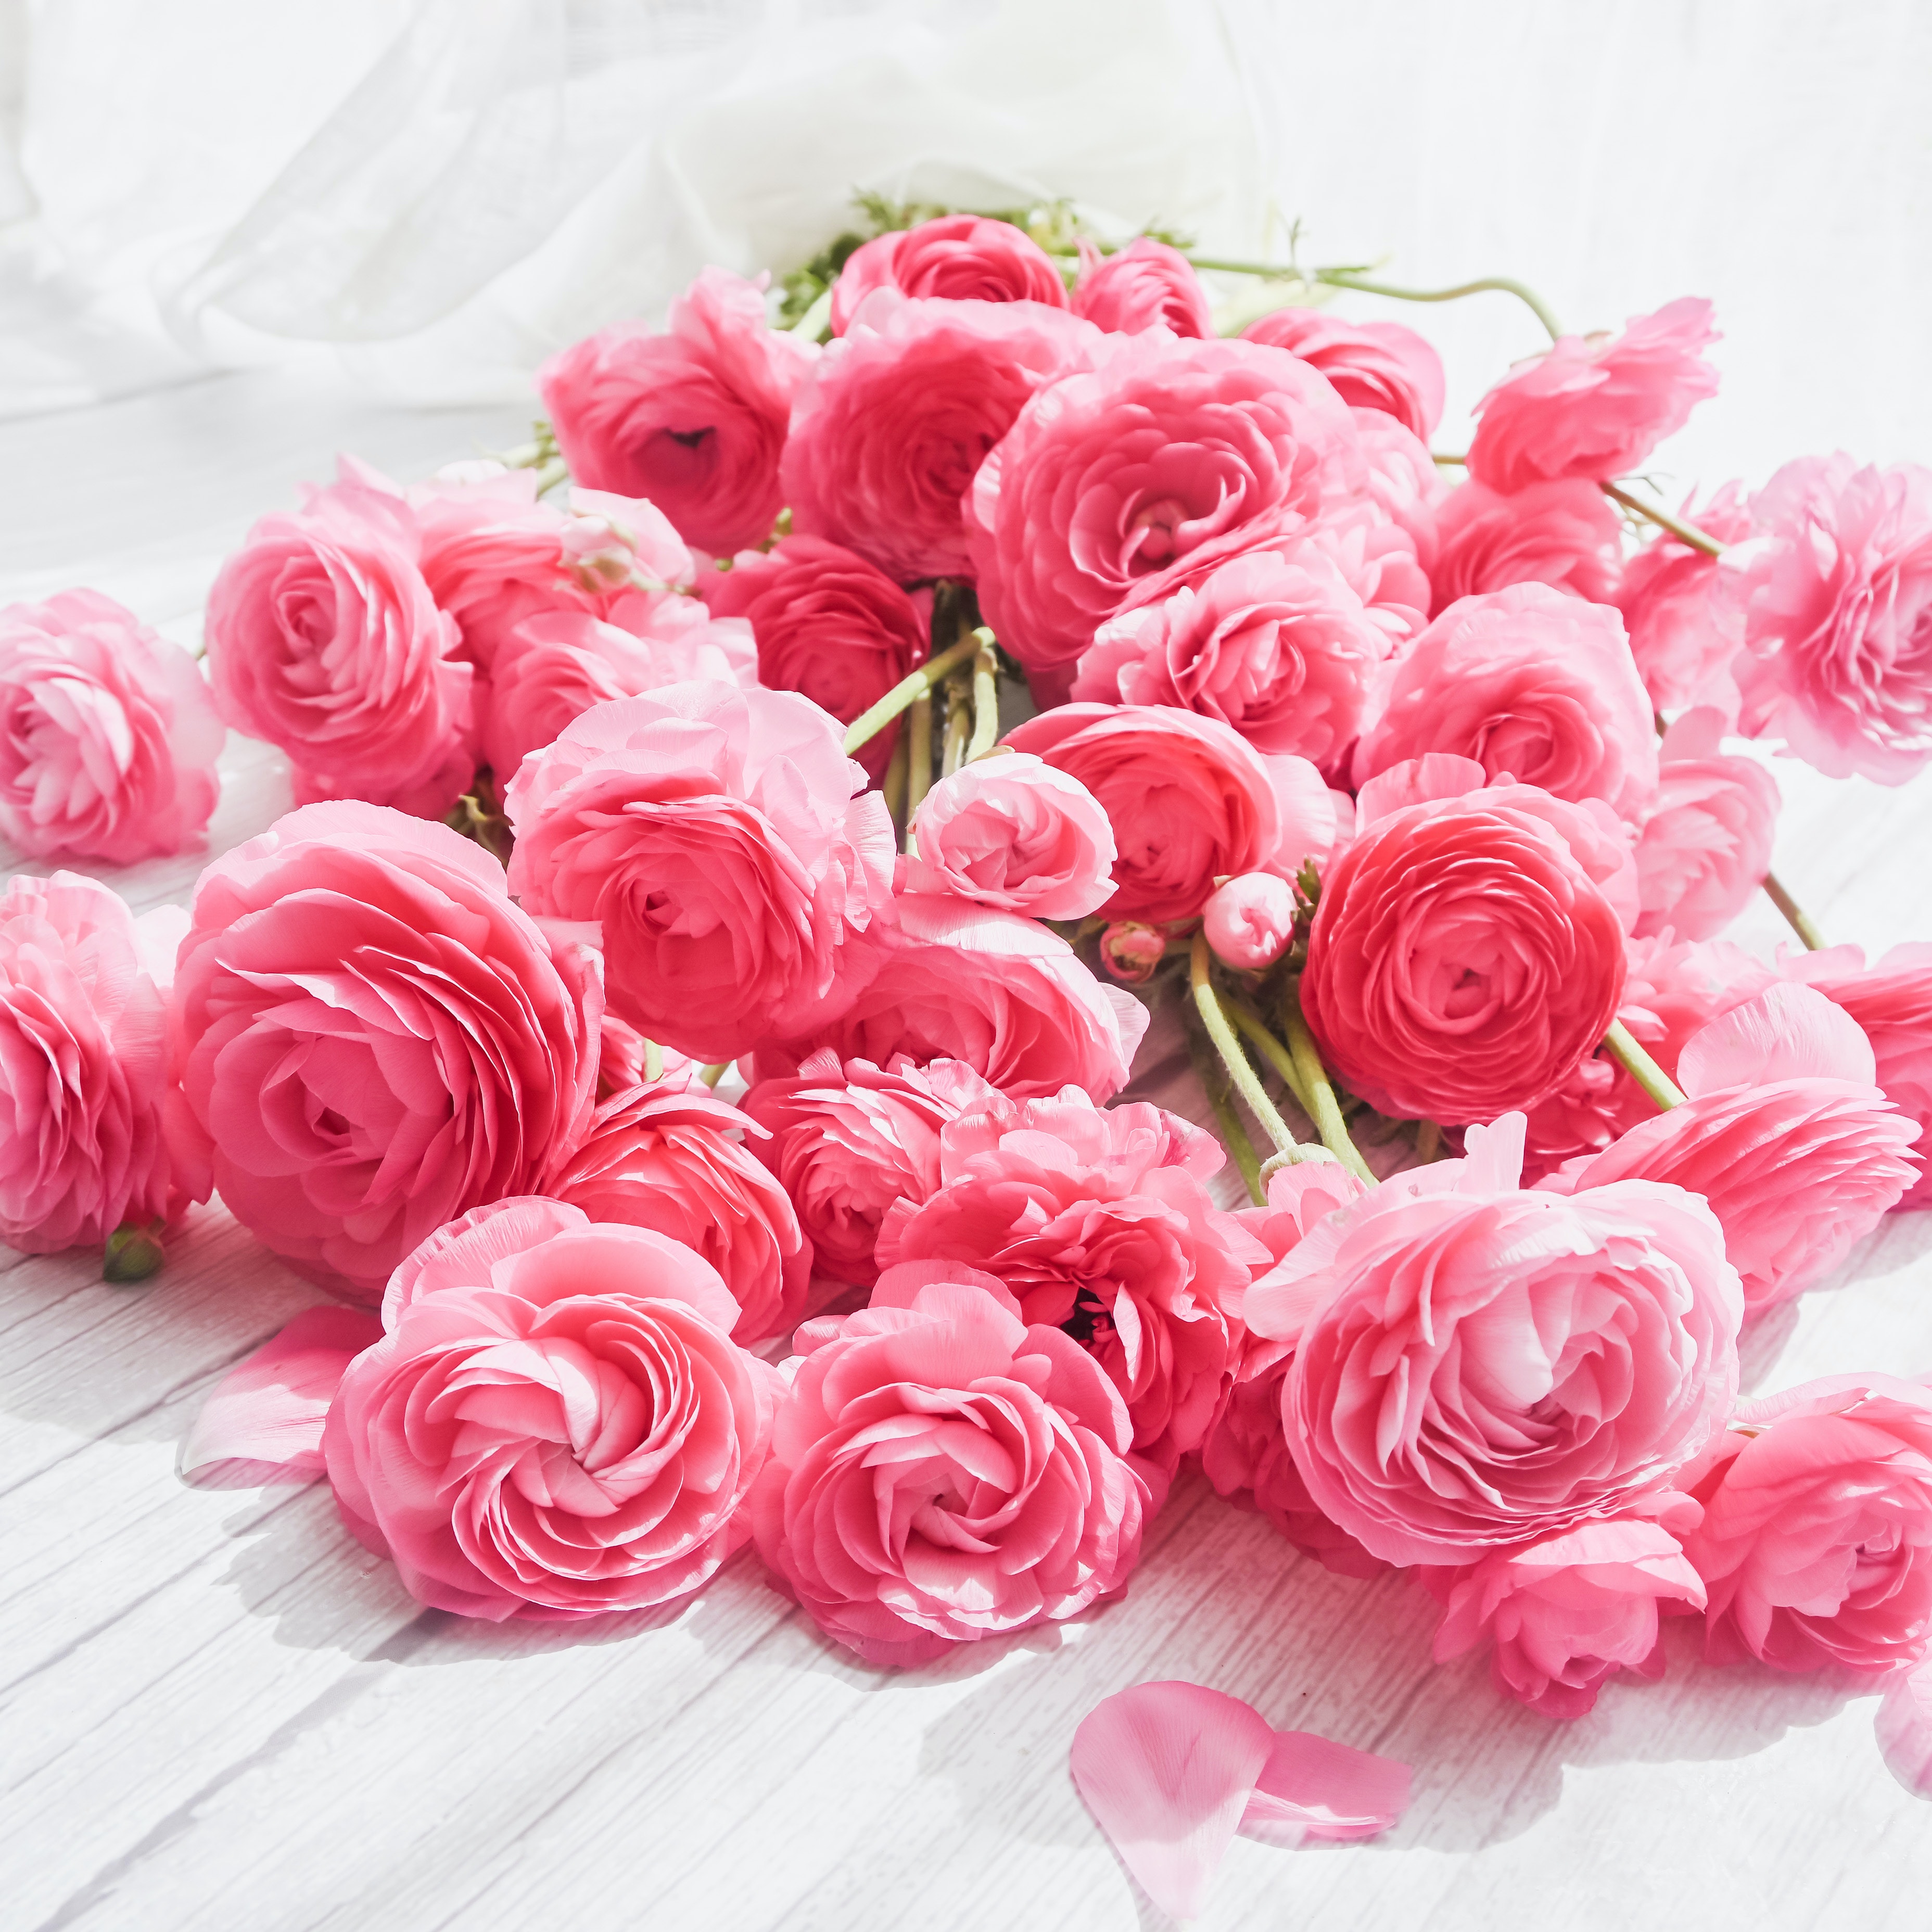
candy, flower, plant, petal, Hybrid tea rose, pink, flower arranging, bouquet, rose, red, artificial flower, font, garden roses, flowering plant, wedding ceremony supply, cut flowers, rose family, rose order, floribunda, peach, event, floristry, rosa centifolia, close up, happy, floral design, annual plant, carmine, love, electric blue, pattern, flooring, magenta, metal, artwork, still life photography, still life, window, landscape, plant stem, door